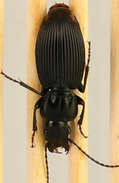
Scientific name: Pterostichus lachrymosus
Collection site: Mountain Lake Biological Station NEON (MLBS), plot MLBS_009